Abdul Ghani Minhat

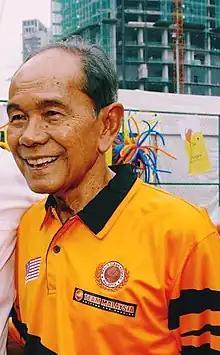

Tan Sri Datuk Abdul Ghani bin Minhat (Jawi: عبدالغني منحت; December 1935 – 28 September 2012) was an association football player who represented Selangor FA and Negeri Sembilan FA from the 1950s to the late 1960s. He played as a striker and winger for both the Malaya and the Malaysia national teams. He was widely known by the nickname "Raja Bola" ("King of Football") and is regarded as one of Malaysia's greatest football players.